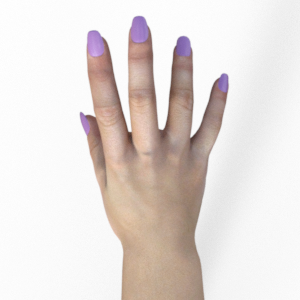
Label: paper